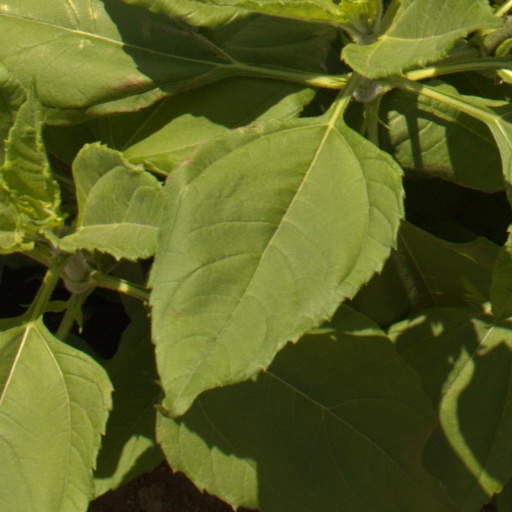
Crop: Jerusalem artichoke